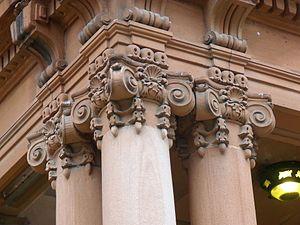
Maison Charles Rudolph Hosmer (1901), 3630 promenade Sir-William-Osler (rue Drummond), Montréal, Québec, Canada, qui abrite le Département de physiothérapie et d'ergothérapie de l'Université McGill.
La maison Charles-Rudolph-Hosmer est une maison bourgeoise située dans le Mille carré doré à Montréal au Canada. Elle a été à l’origine la résidence de Charles Rudolph Hosmer, un homme d’affaires montréalais ayant fait fortune notamment dans les domaines de la télégraphie et du commerce de la farine.